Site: brandenburg
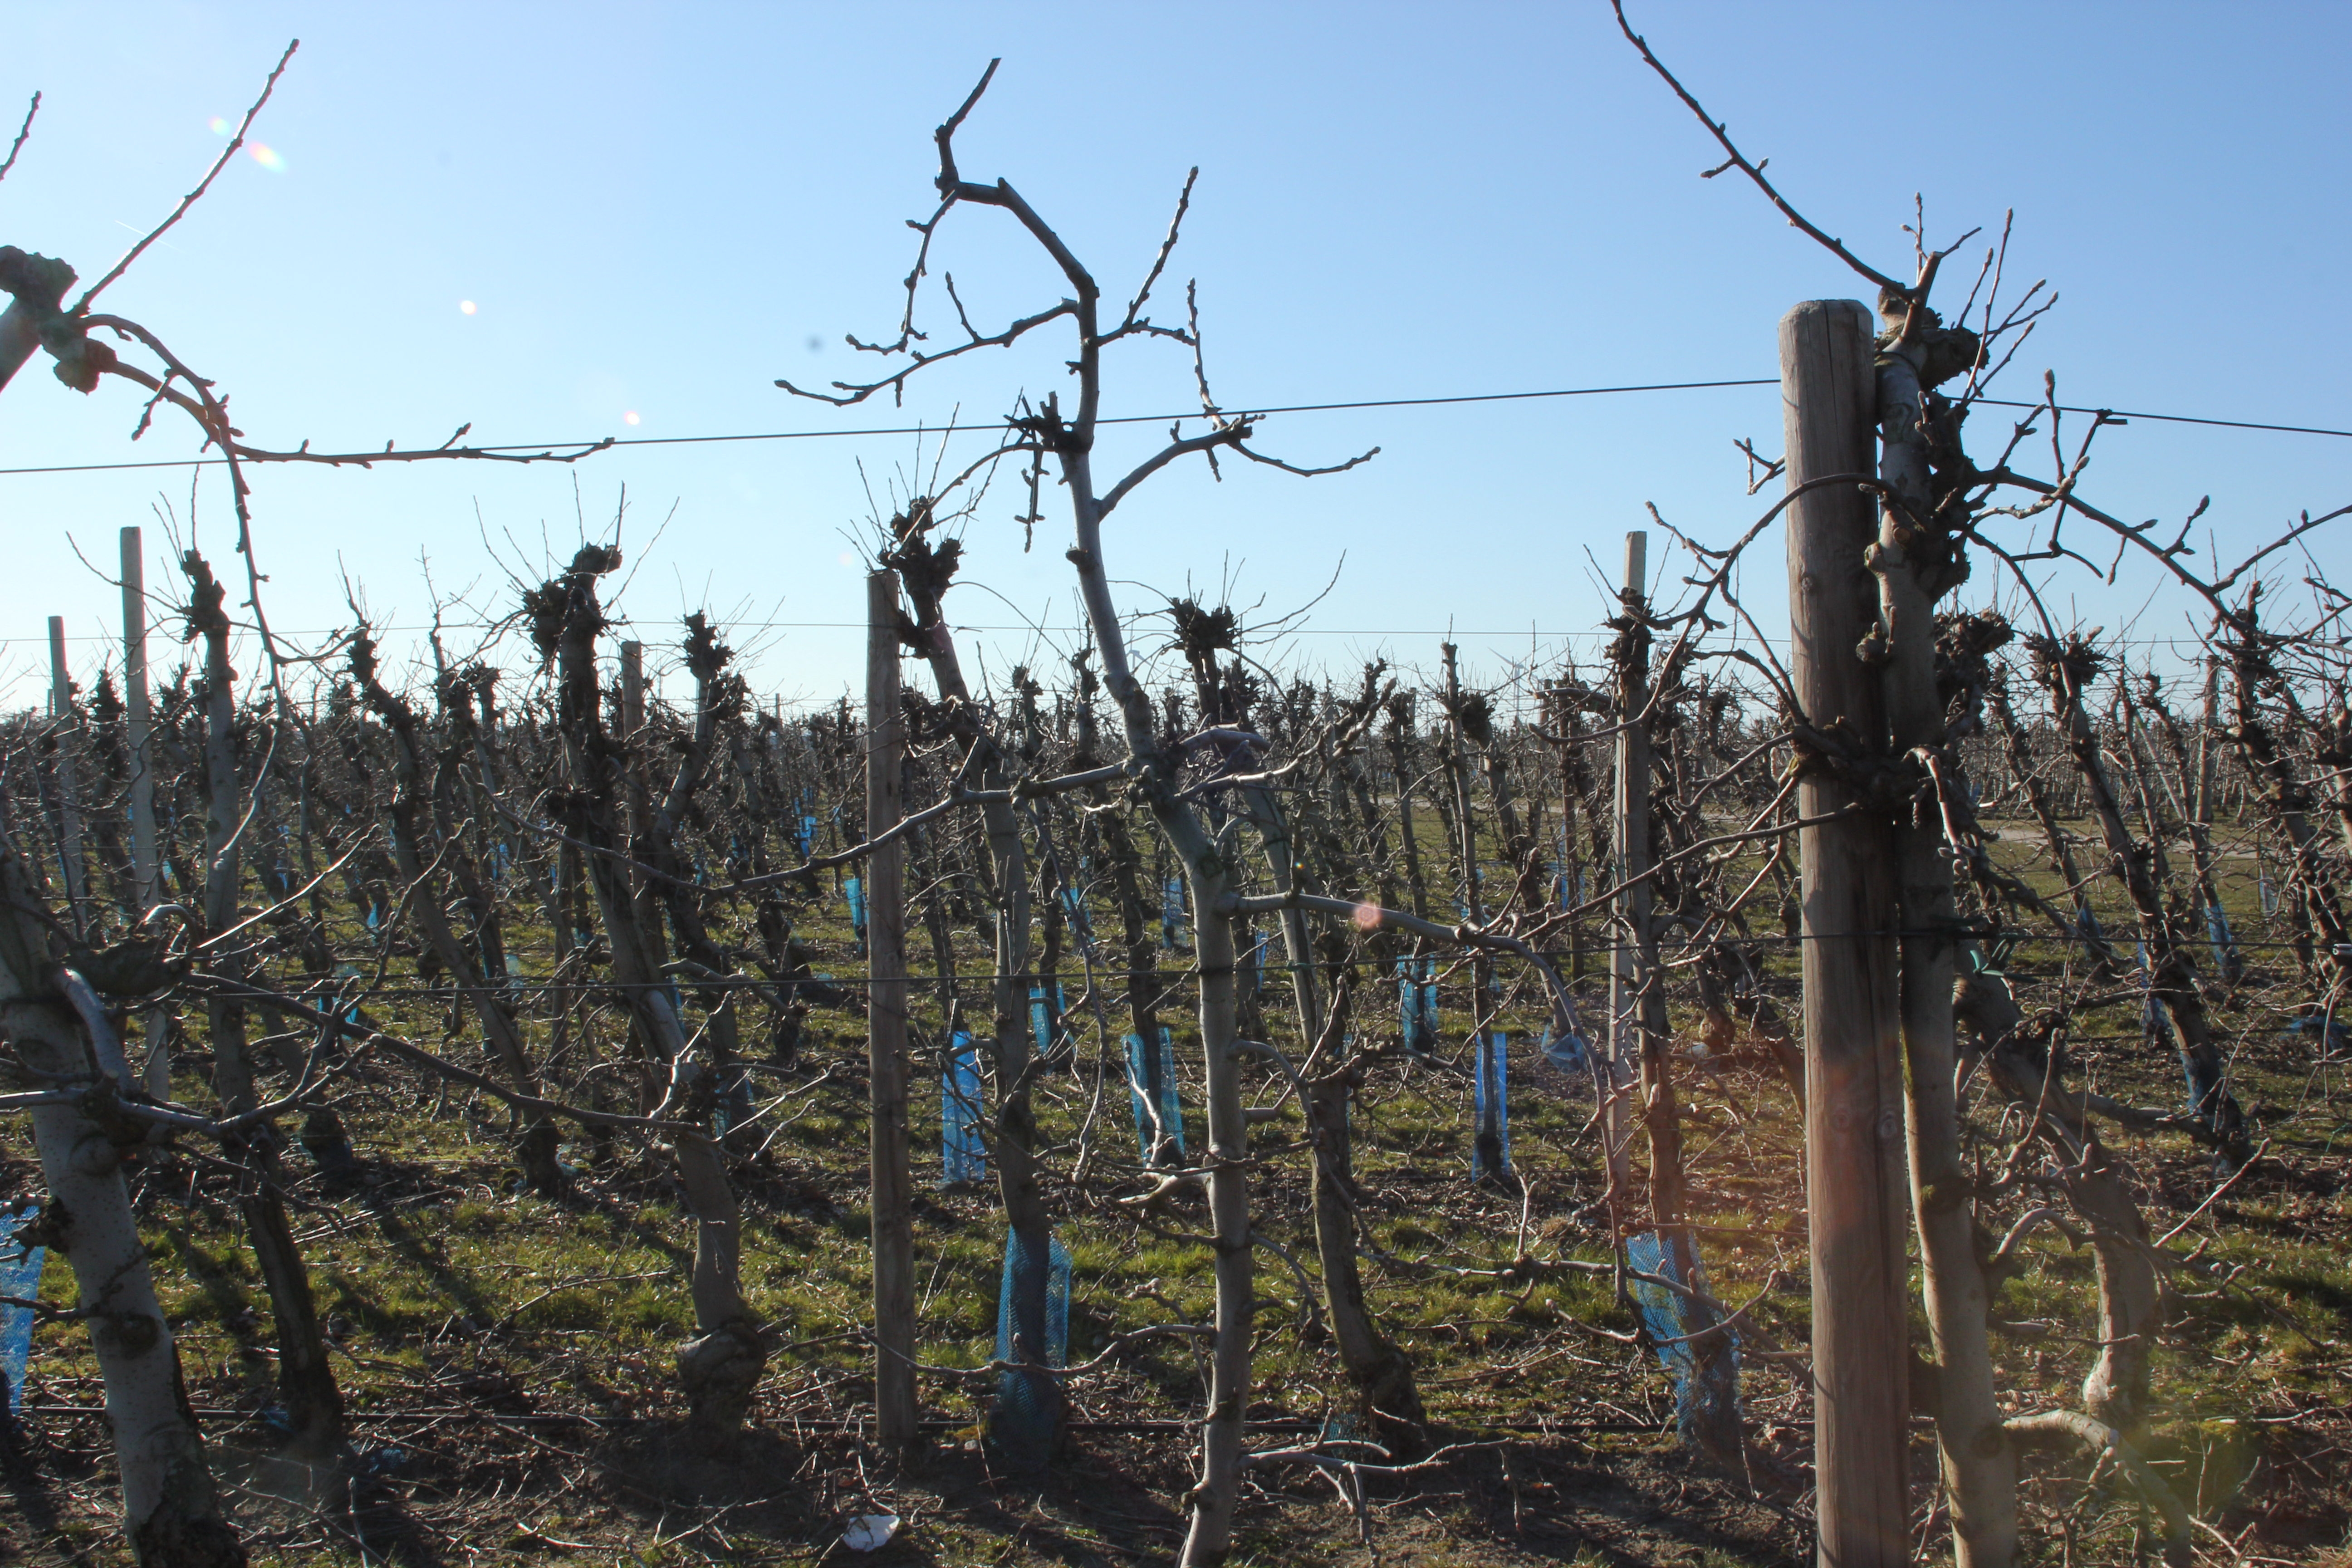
Growth stage (BBCH 03): Bud development